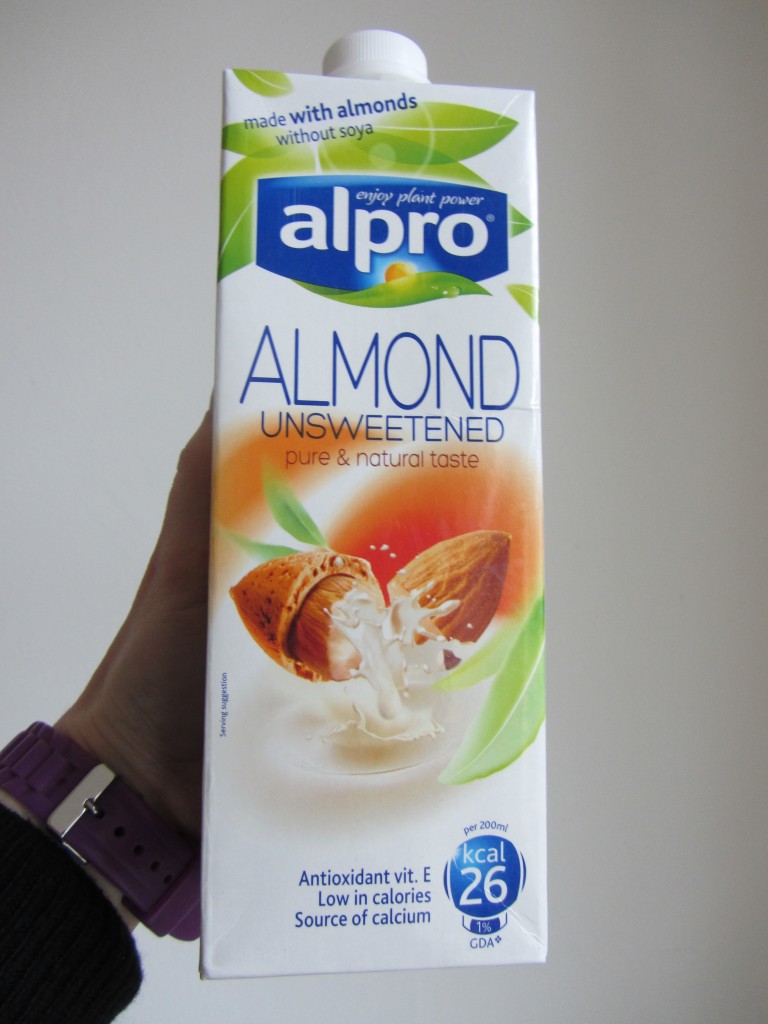
Waste category: cardboard